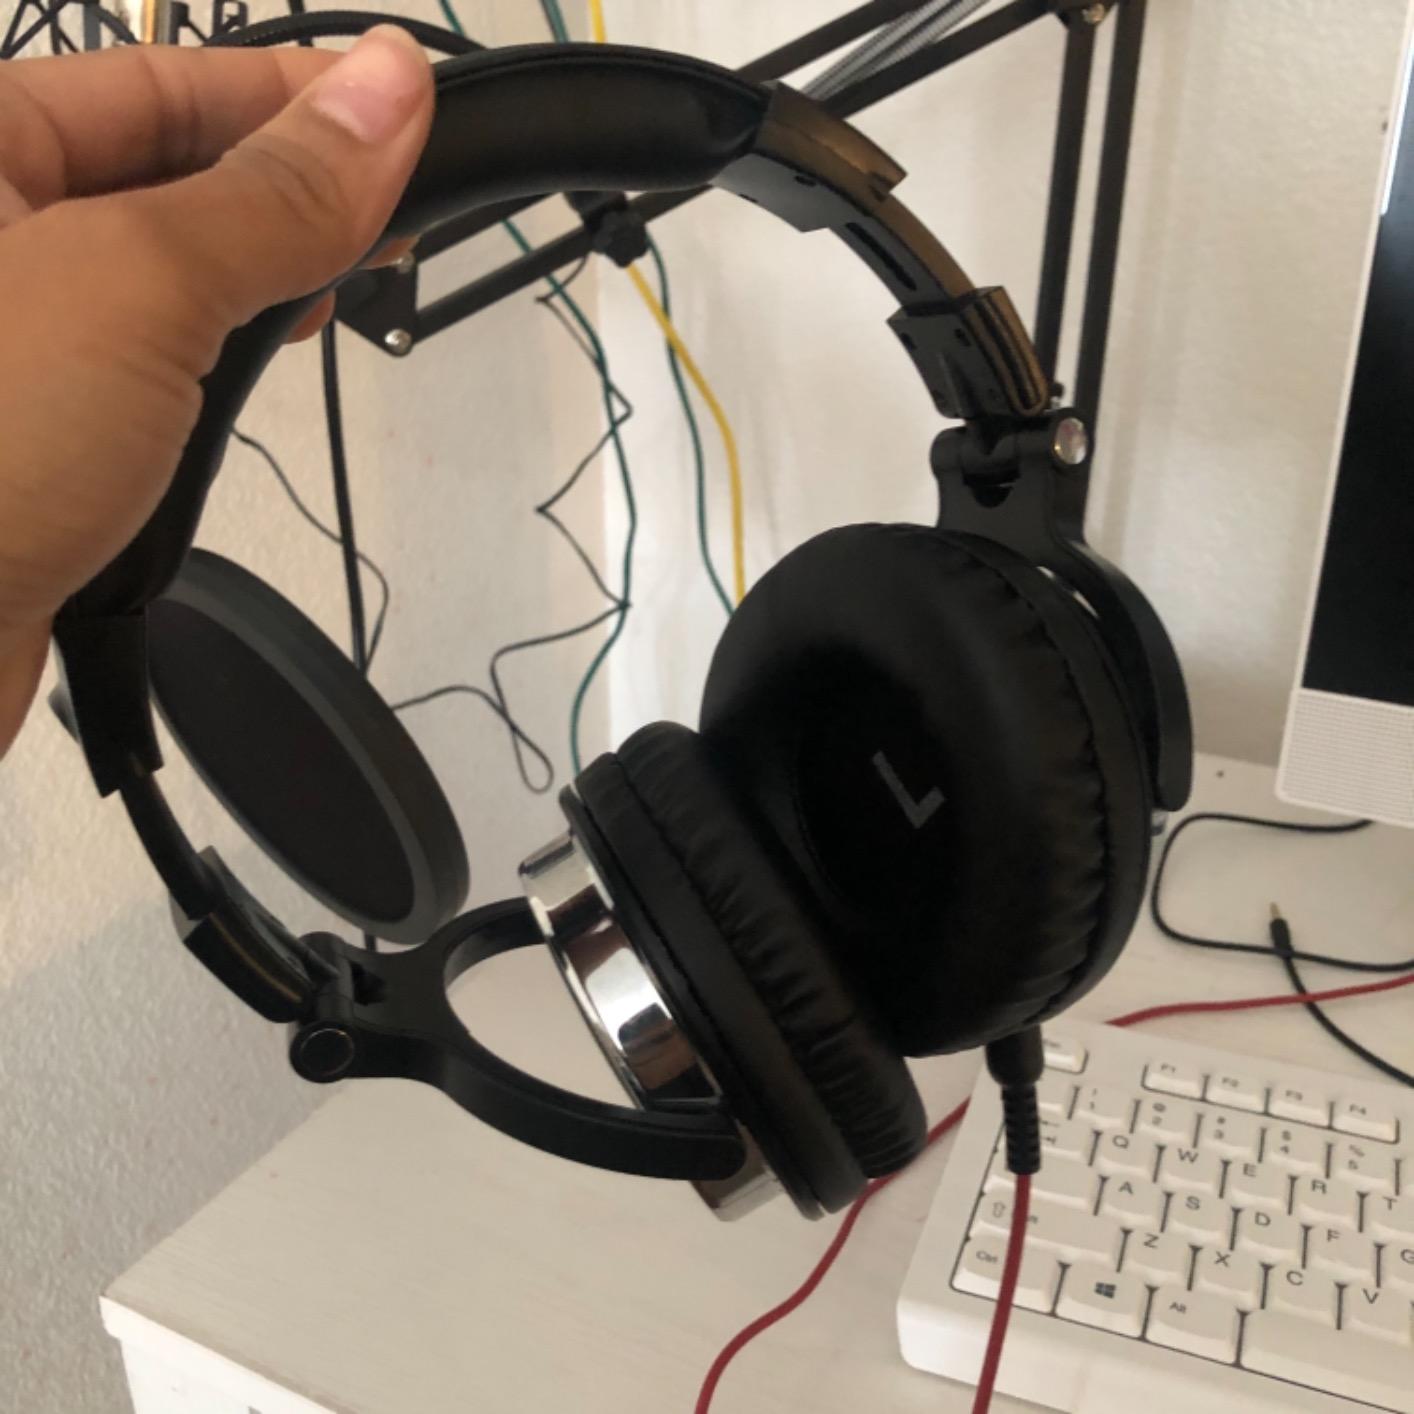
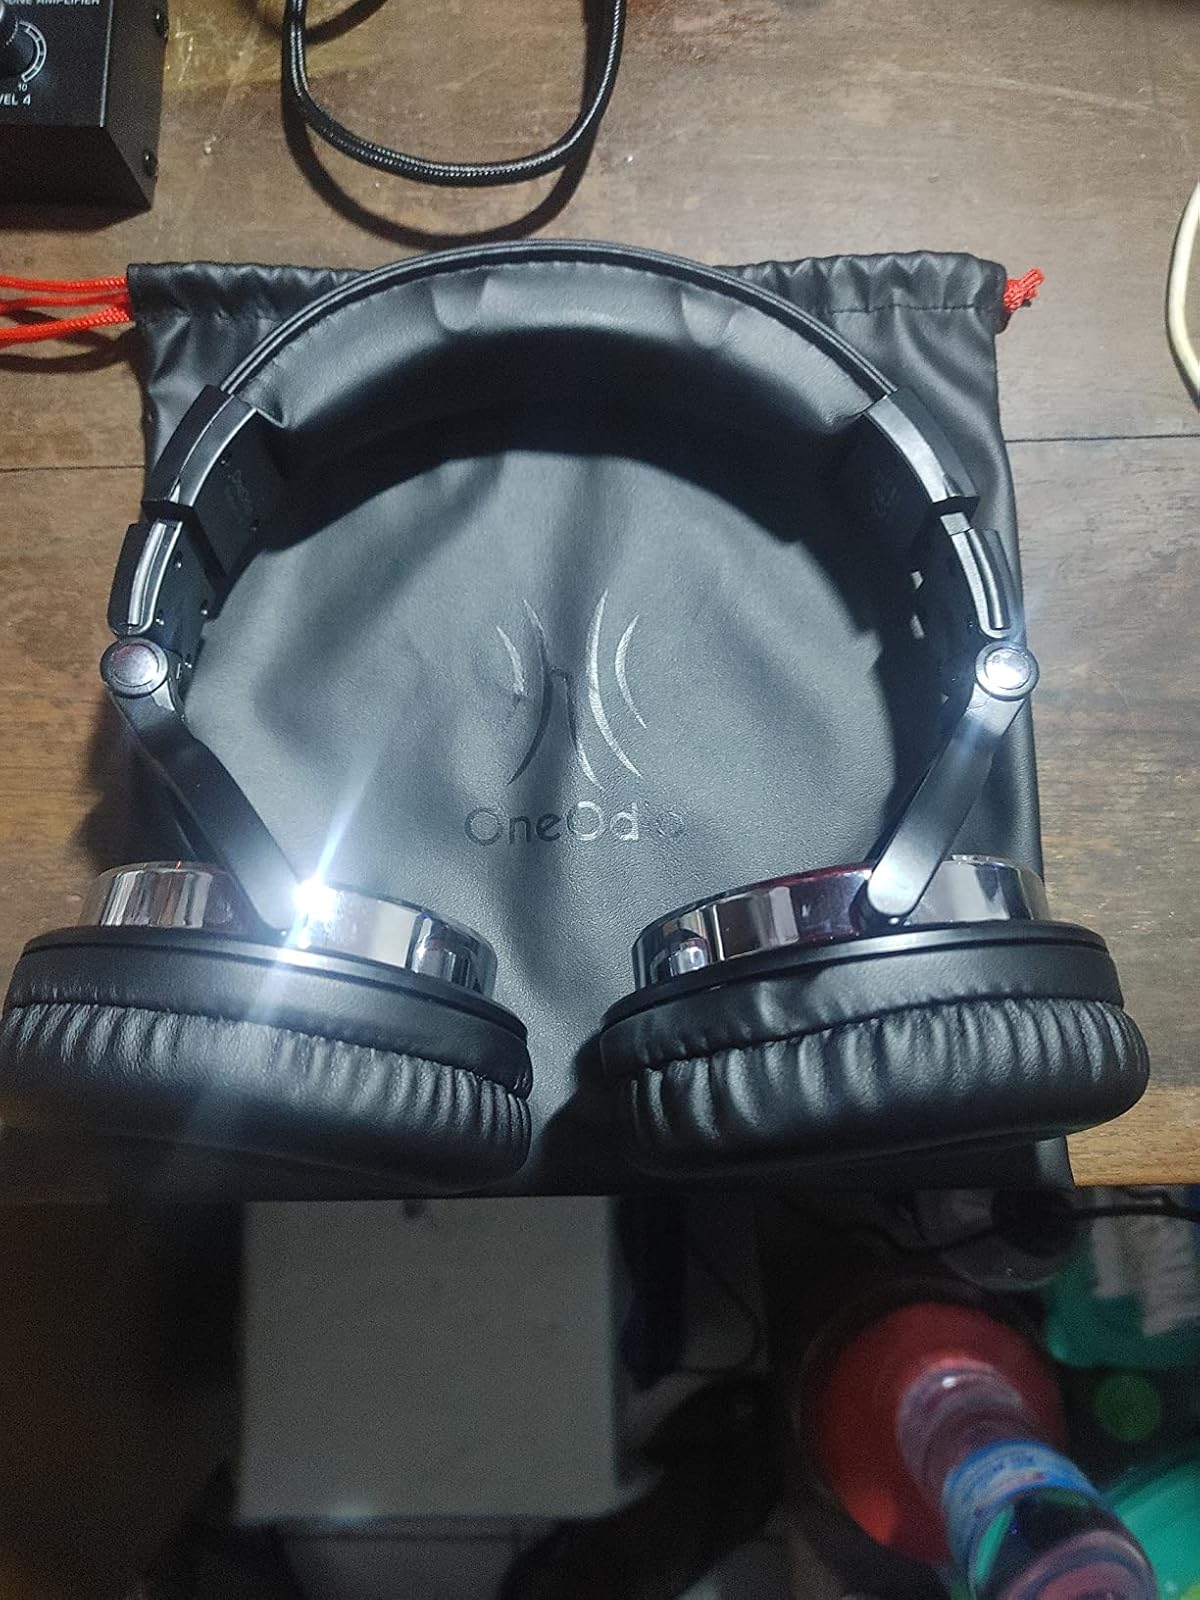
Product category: headphones
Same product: yes